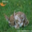
Label: deer